Delamere Forest

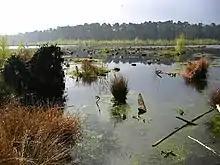
Blakemere Moss in 2004, six years after it was flooded

The remaining part of the southern part of the Forest of Mara remained classed as a hunting forest until 1812 when an Enclosure Act was passed disafforesting the remaining forest (that is, returning its legal status to ordinary land) and transferring ownership of the remnant half to the Crown and half to surrounding major landowners. In April 1821, the King's Bench determined that Delamere was one of four new parishes within the old Forest of Mara during a case about a pauper from Oakmere.